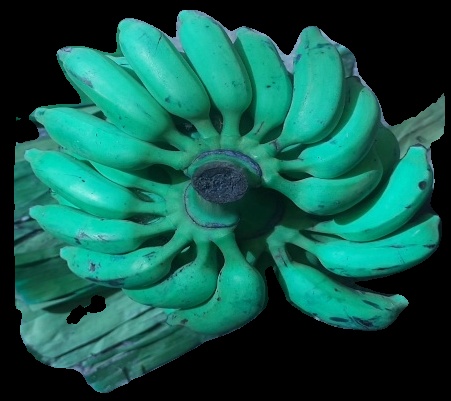
Variety: elakki-bale
Grade: grade3